Sampat Pal Devi

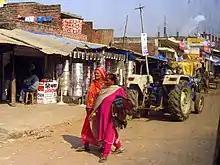
Two women walking in their village while wearing pink saris.

Sampat Pal Devi and the Gulabi Gang utilize and represent the color pink in their choice of clothing. Pal Devi and her fellow members contend that the pink sari directs respect for them within their communities. Linguistically, pink is representative of the word "gulabi", as its dictionary definition translates to a rosy color or pink in Hindi. The pink saris empowered and bonded the members of the gang because while wearing the pink sari is not mandatory, Pal Devi believed that it established a feeling of community for women within India. Pink was also chosen because it contained no political or religious connections in Indian society.